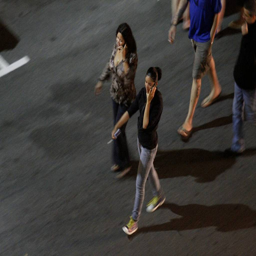
A group of people talking on cell phones on a road.
A pair of women walk down the street speaking on cell phones.
two women walking down the road while talking on cell phones
Two women talking on cellphones walk down the street.
A group of people walking down a street on top of pavement.